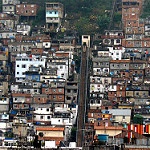
Label: buildings